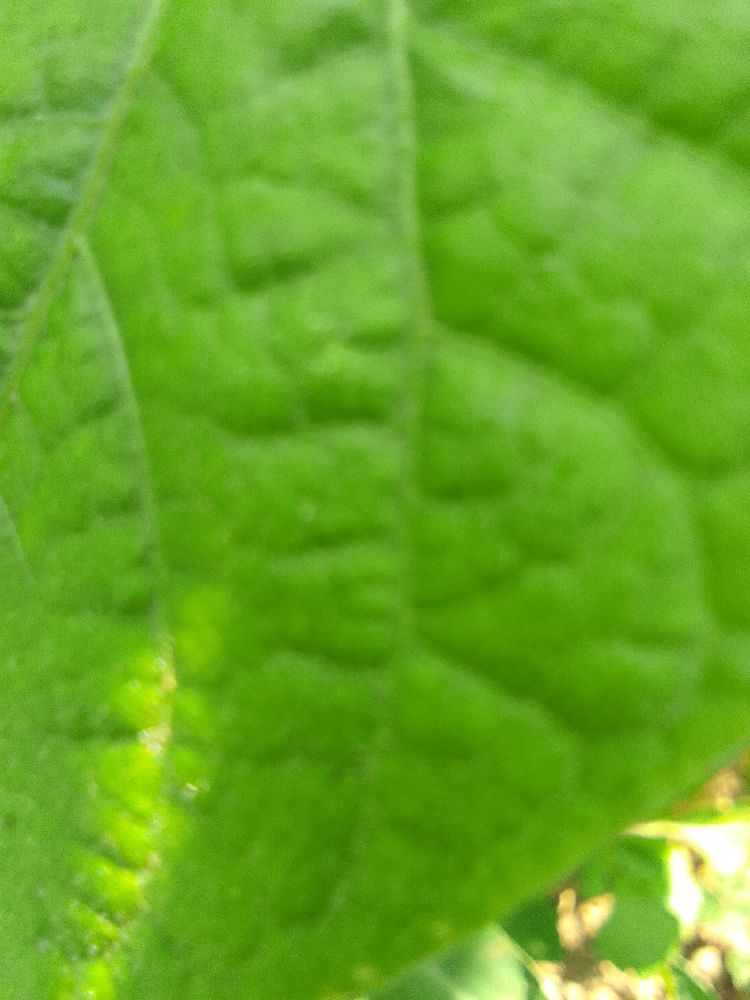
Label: healthy